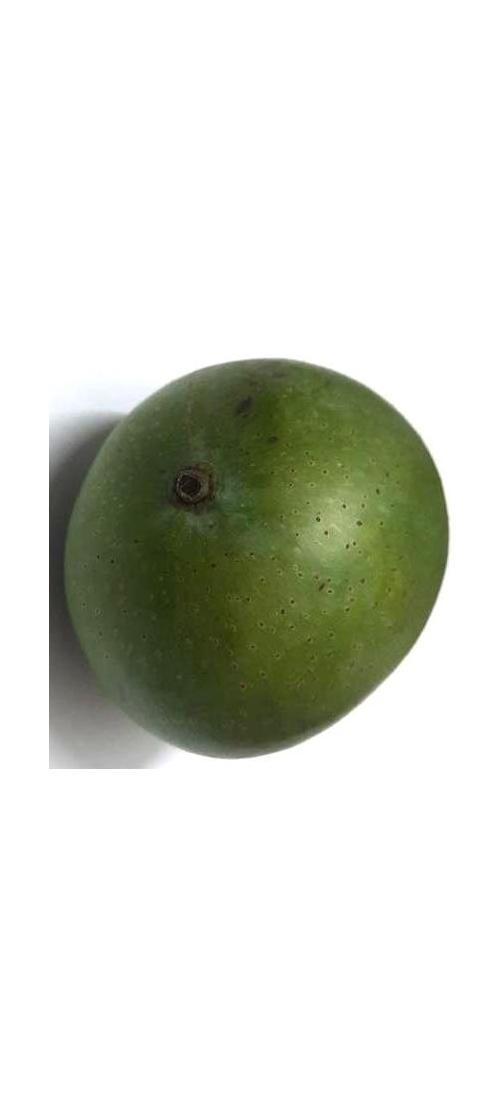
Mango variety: Ashshina Zhinuk